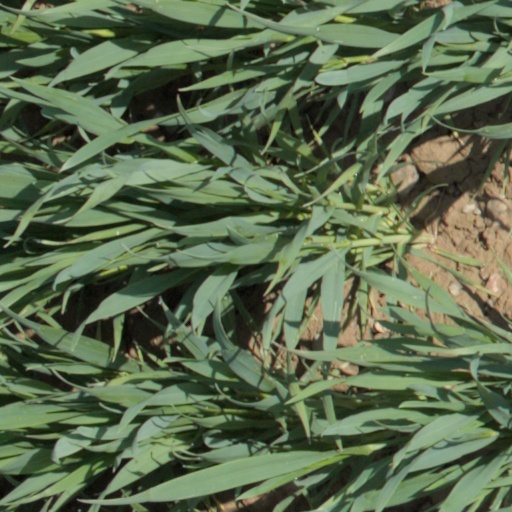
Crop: wheat